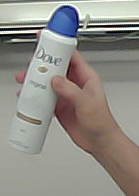
Product: dove_spray